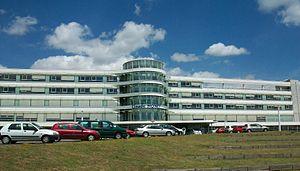
Le pavillon Claude Monet, à l'intérieur de l'hôpital du Mans, un pavillon moderniste
Le Centre Hospitalier du Mans est le principal centre hospitalier de l'agglomération mancelle. Il s'agit du plus grand centre hospitalier non-universitaire de France.
Le Mans est une commune faisant partie des grandes villes du Grand Ouest français, située dans la région des Pays de la Loire et le département de la Sarthe dont elle est la préfecture.